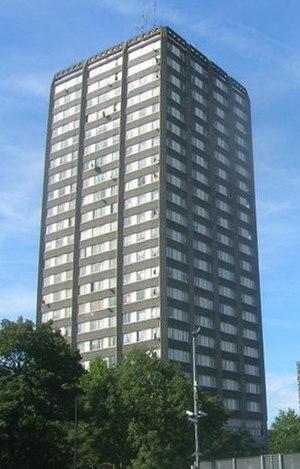
L'incendie de la tour Grenfell est un incendie survenu le 14 juin 2017 dans la tour Grenfell, un immeuble de logements sociaux de 24 étages, situé dans le district de North Kensington à Londres au Royaume-Uni faisant, selon les policiers, 71 morts et environ 8 disparus en ajoutant les 74 blessés. Le feu serait parti de l'explosion du réfrigérateur d'un studio du quatrième étage. Il se serait propagé par une fenêtre ouverte, située à un mètre de l'appareil, puis par le bardage apposé lors d'une récente rénovation. Selon un rapport mentionné dans la presse à la mi-avril 2018, le feu serait resté circonscrit à l’appartement où il avait pris, sans faire de victime, si le nouveau bardage n'avait pas contribué à le propager.